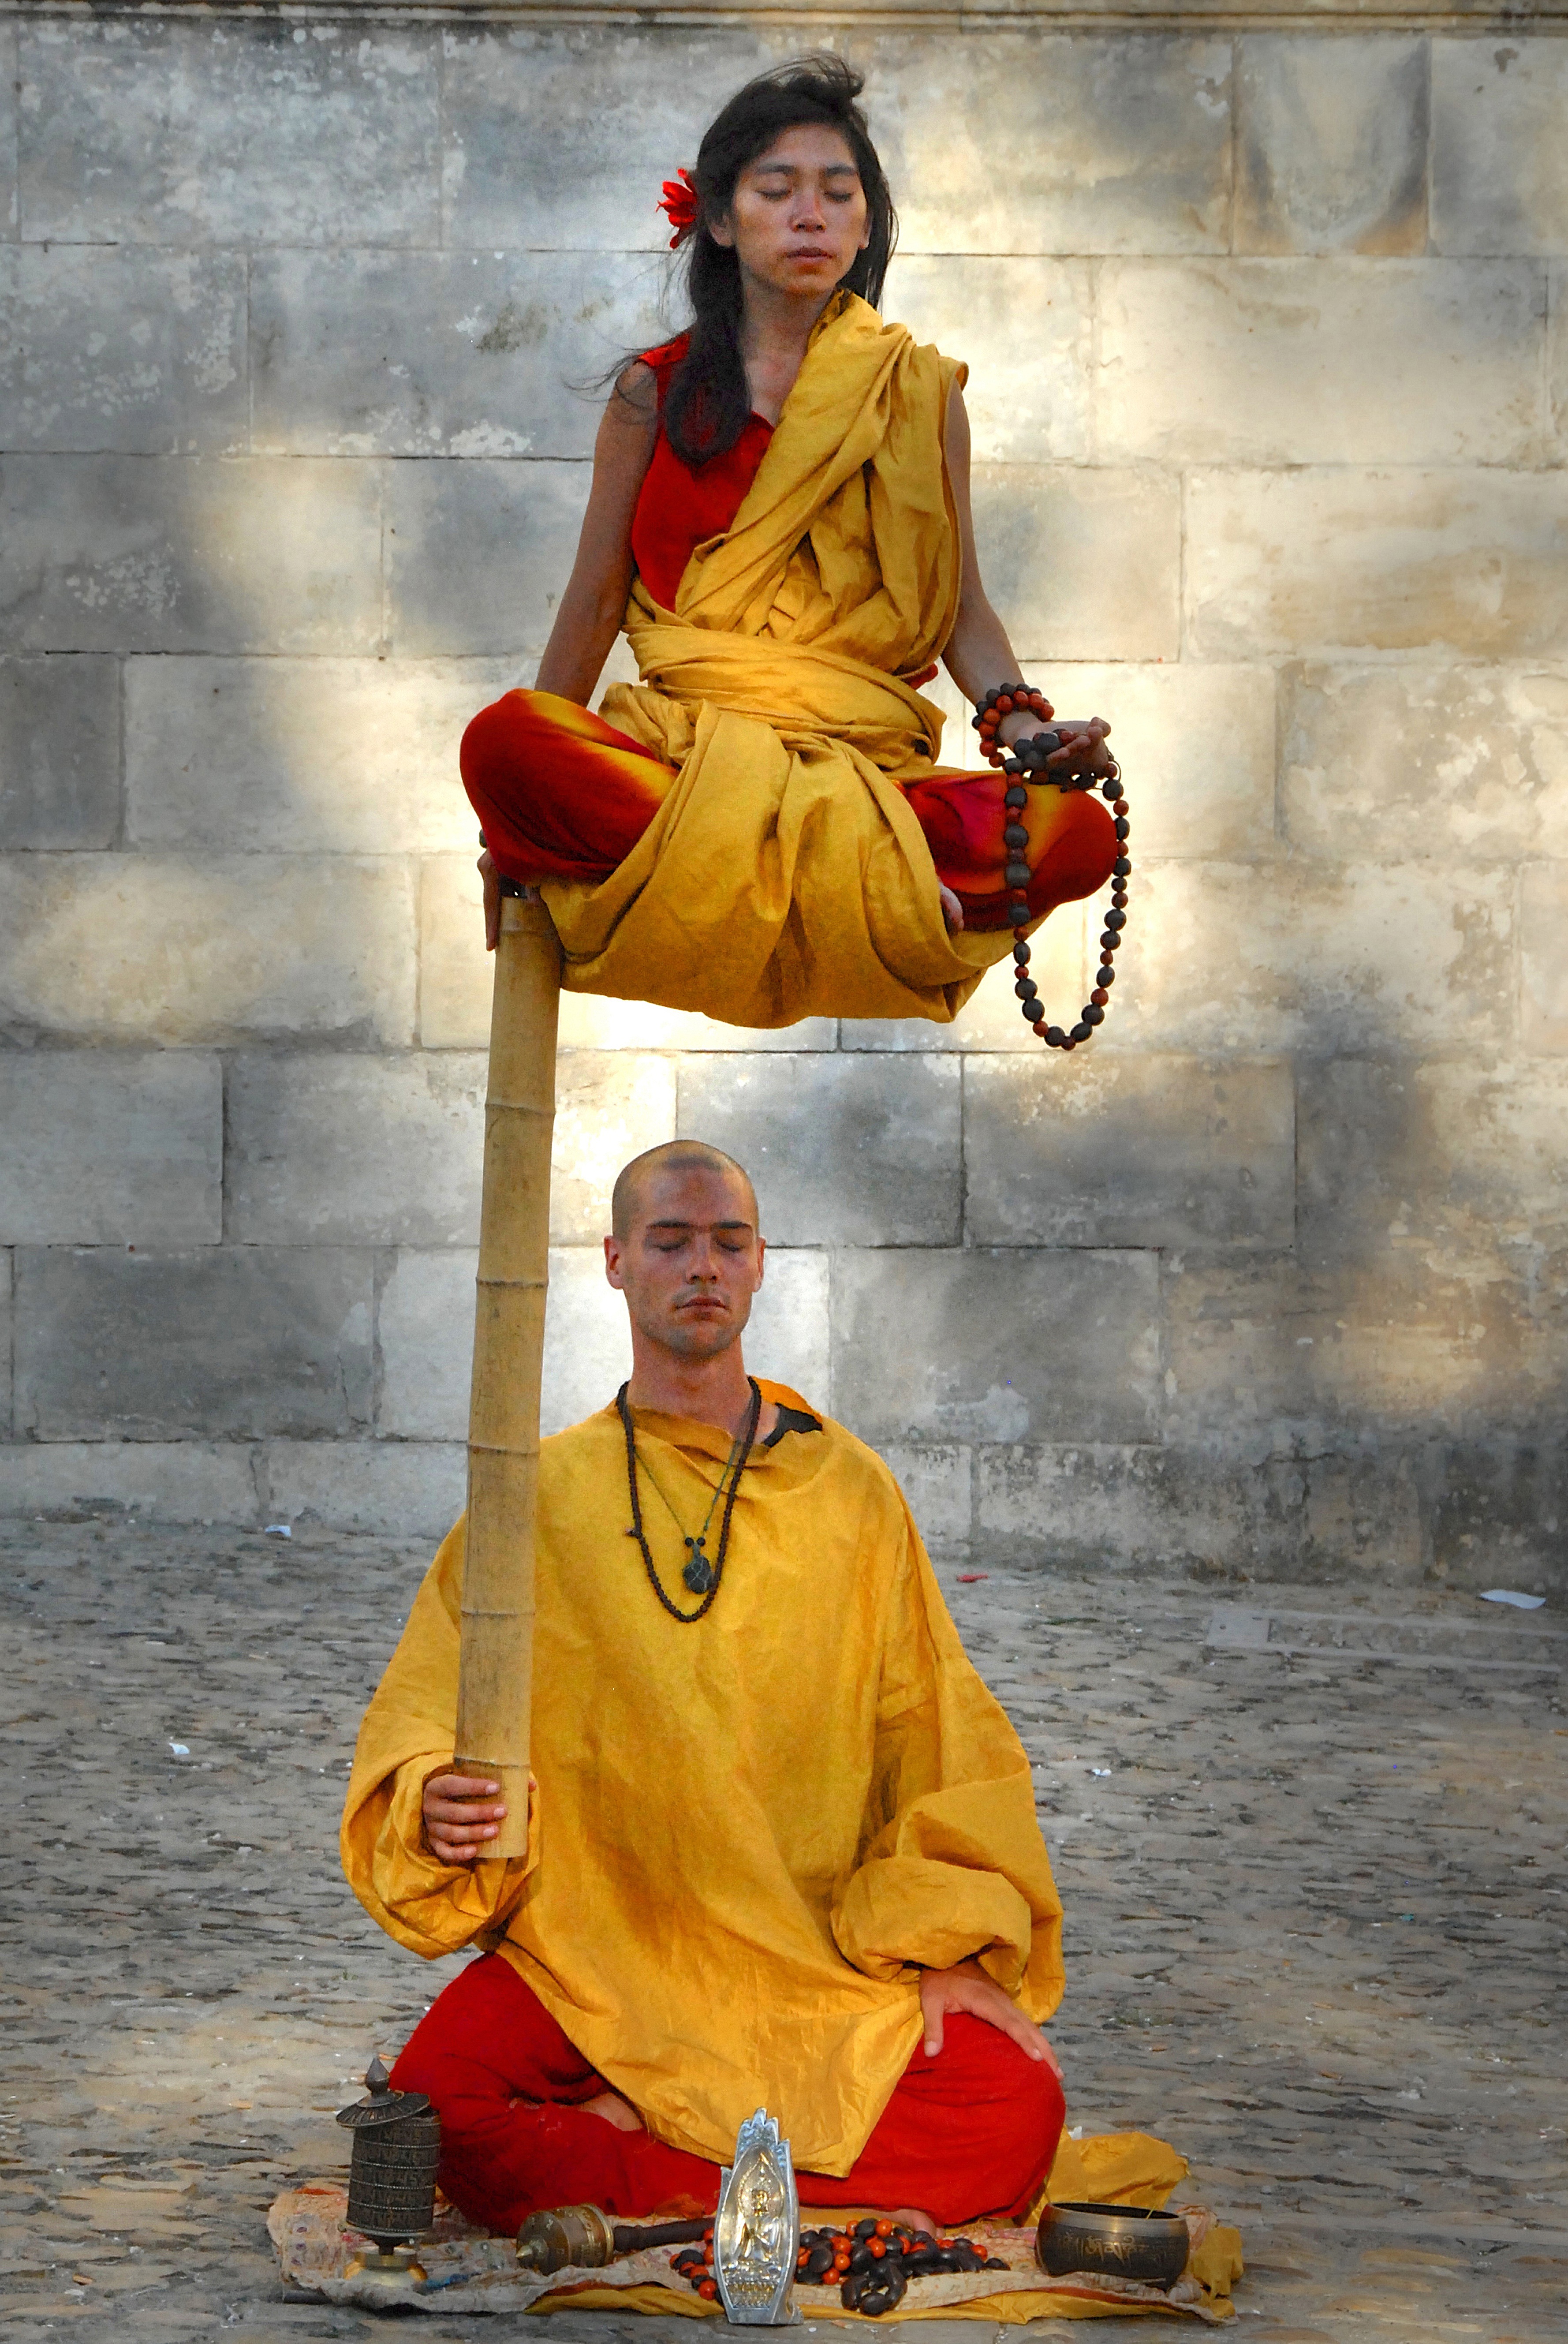
person, thinking, tranquility, orange, reflection, red, color, sitting, calm, monk, meditate, buddhism, religion, think, profession, clothing, yellow, skill, zen, pray, meditation, temple, illusion, magic, spirit, tradition, bamboo, transmission, trick, concentration, mantra, rosary, thing, appeasement, bonze, human positions, soothe, toga, trickery